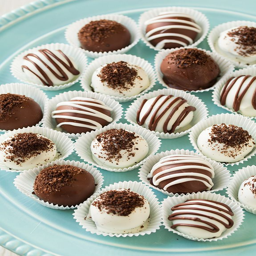
looking for a show - stopping treat ? these delicious , dense truffles require ingredients and make for an elegant presentation .